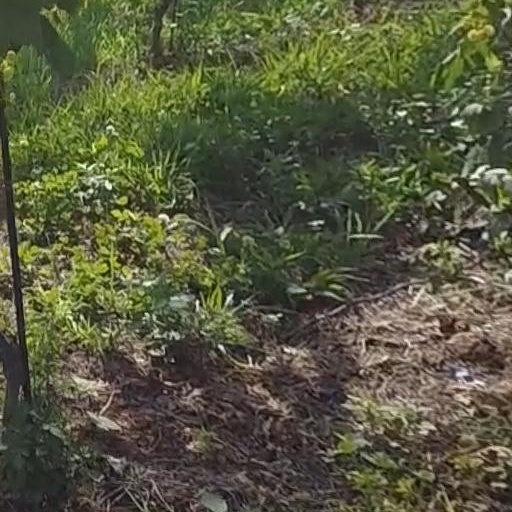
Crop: grape